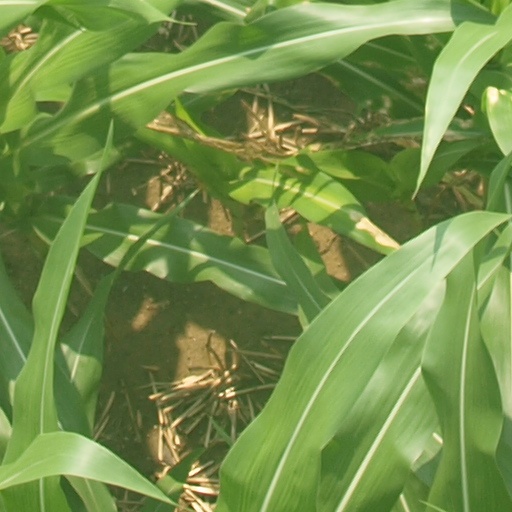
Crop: maize; corn